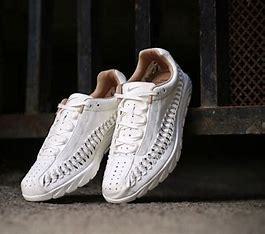
Brand: Nike
Model: Mayfly Woven